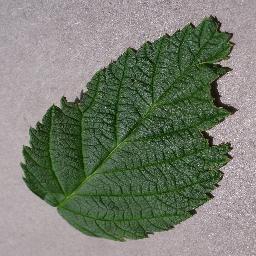
Label: Raspberry___healthy